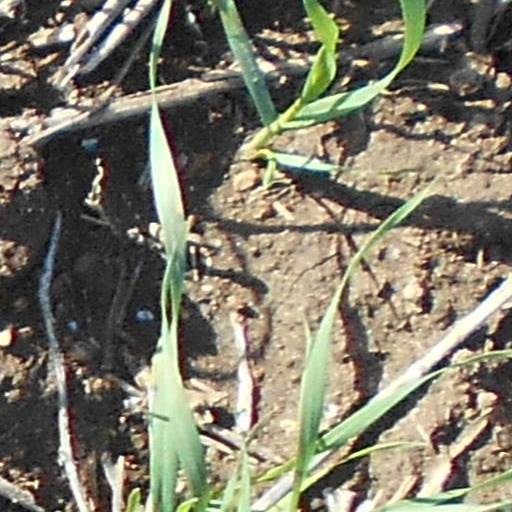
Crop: wheat